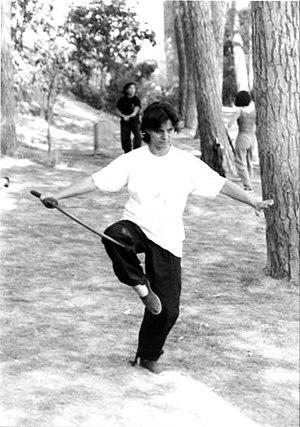
Le Kung fu Nam Paï Chuan est un style de kung-fu Shaolin. Ses principales implantations se trouvent au Royaume-Uni, en Belgique, en France, en Nouvelle-Zélande, au Canada, au Japon et en Malaisie. Son nom signifie « poing du Nord et du Sud ».